Shelekhov constituency

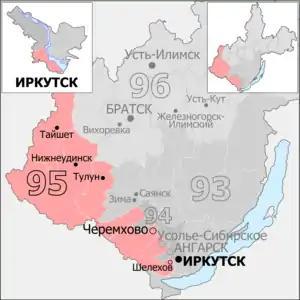
Constituency boundaries since 2016

The Shelekhov constituency (No.95) is a Russian legislative constituency in Irkutsk Oblast. The constituency covers southern and western Irkutsk Oblast, stretching from the city of Irkutsk to Tulun and Tayshet along the oblast's southern border.